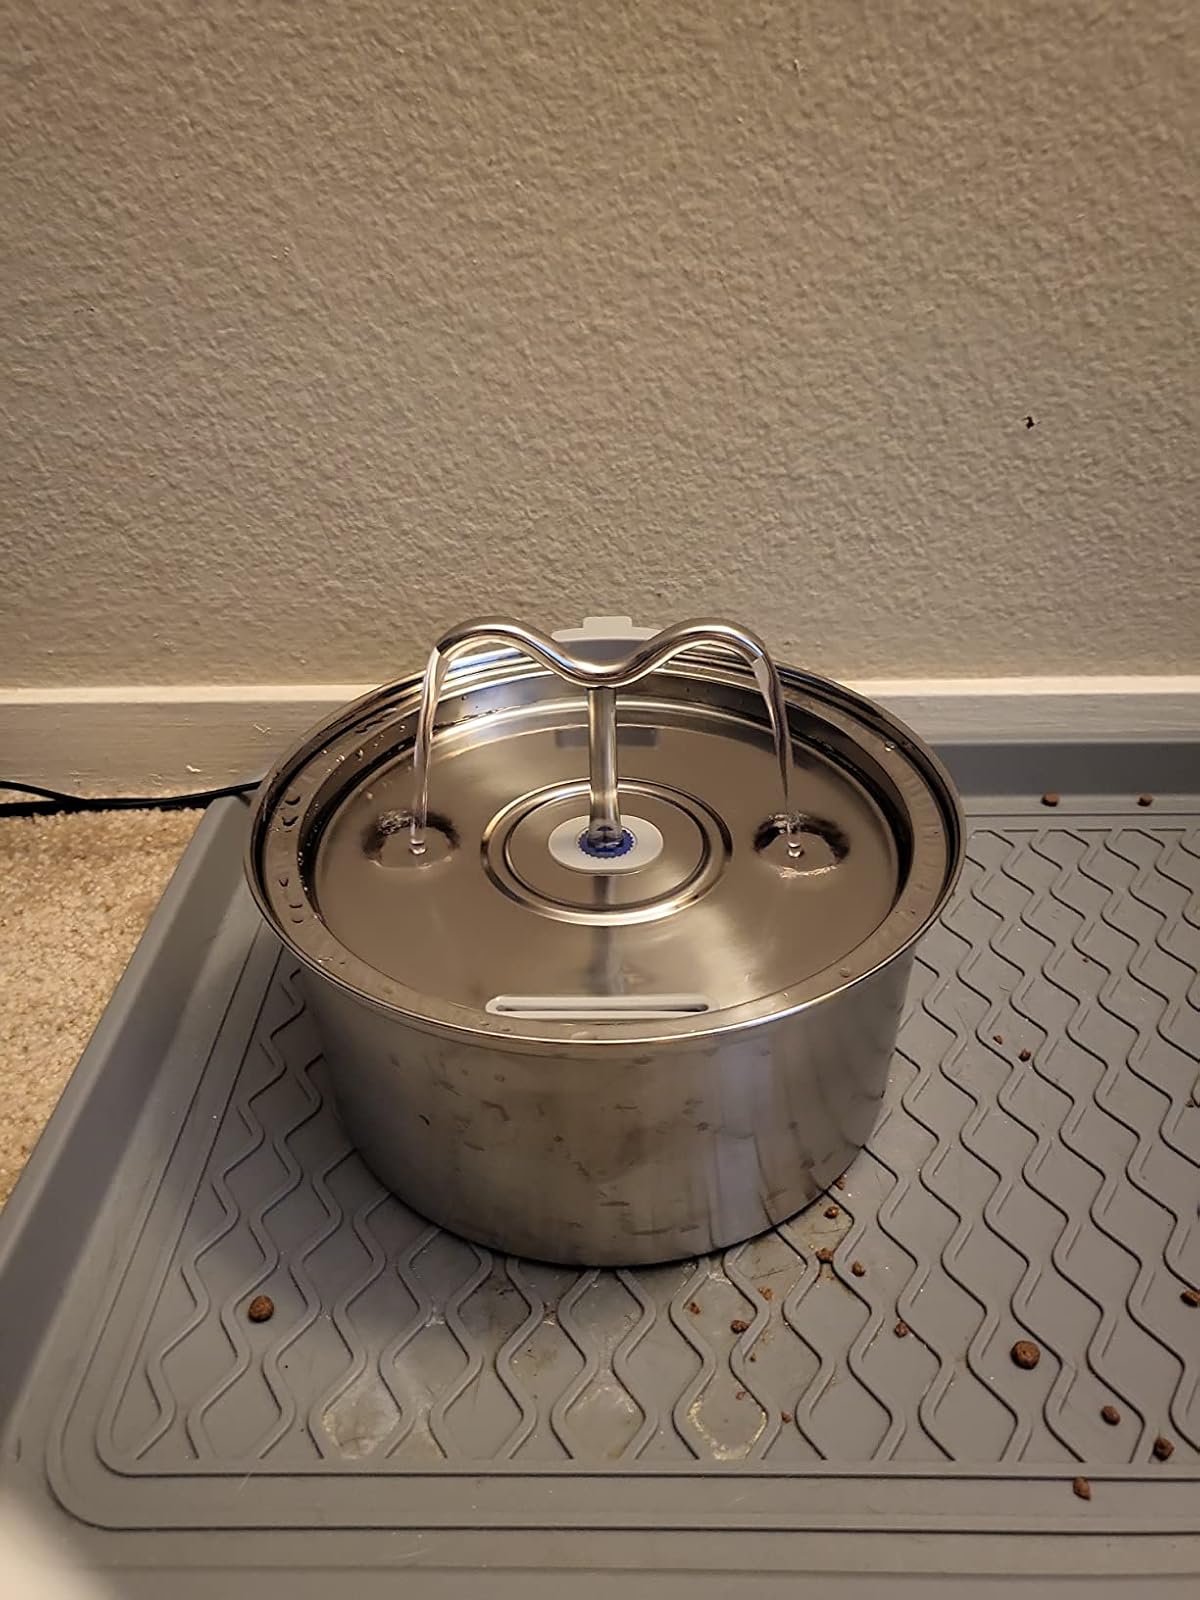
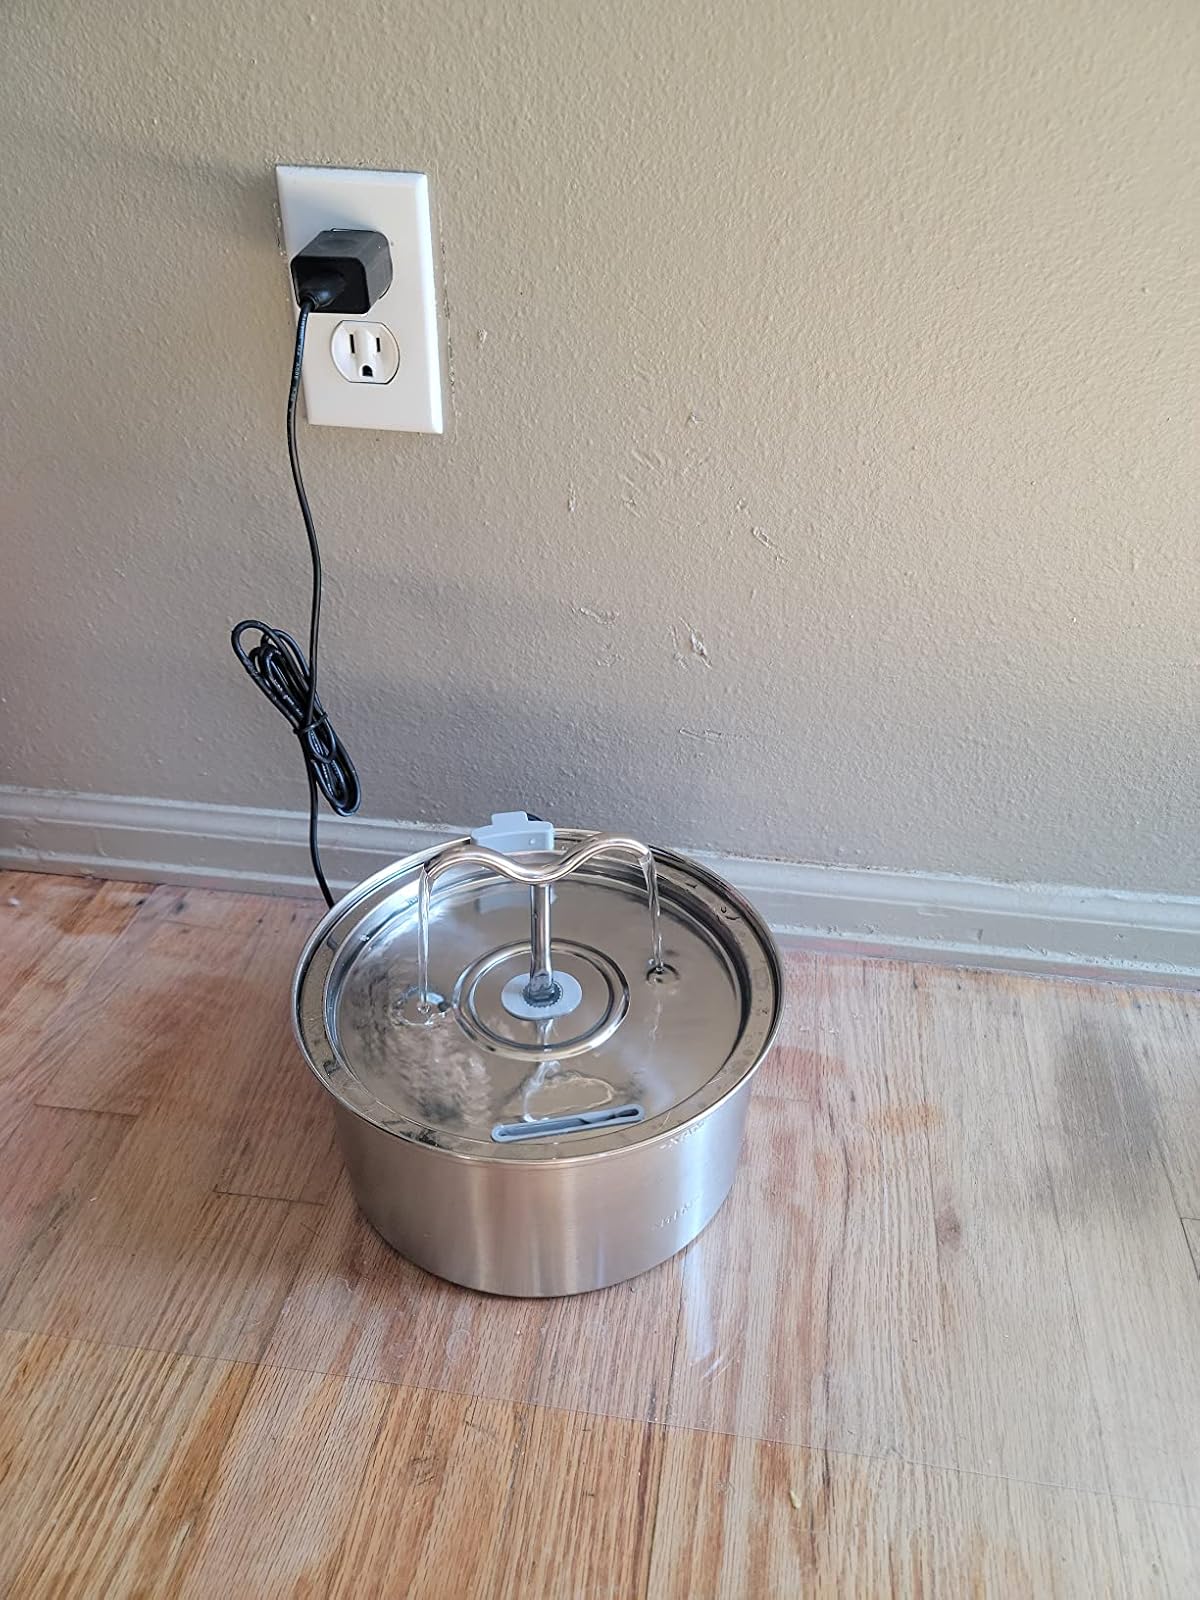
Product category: items_bowl
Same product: yes